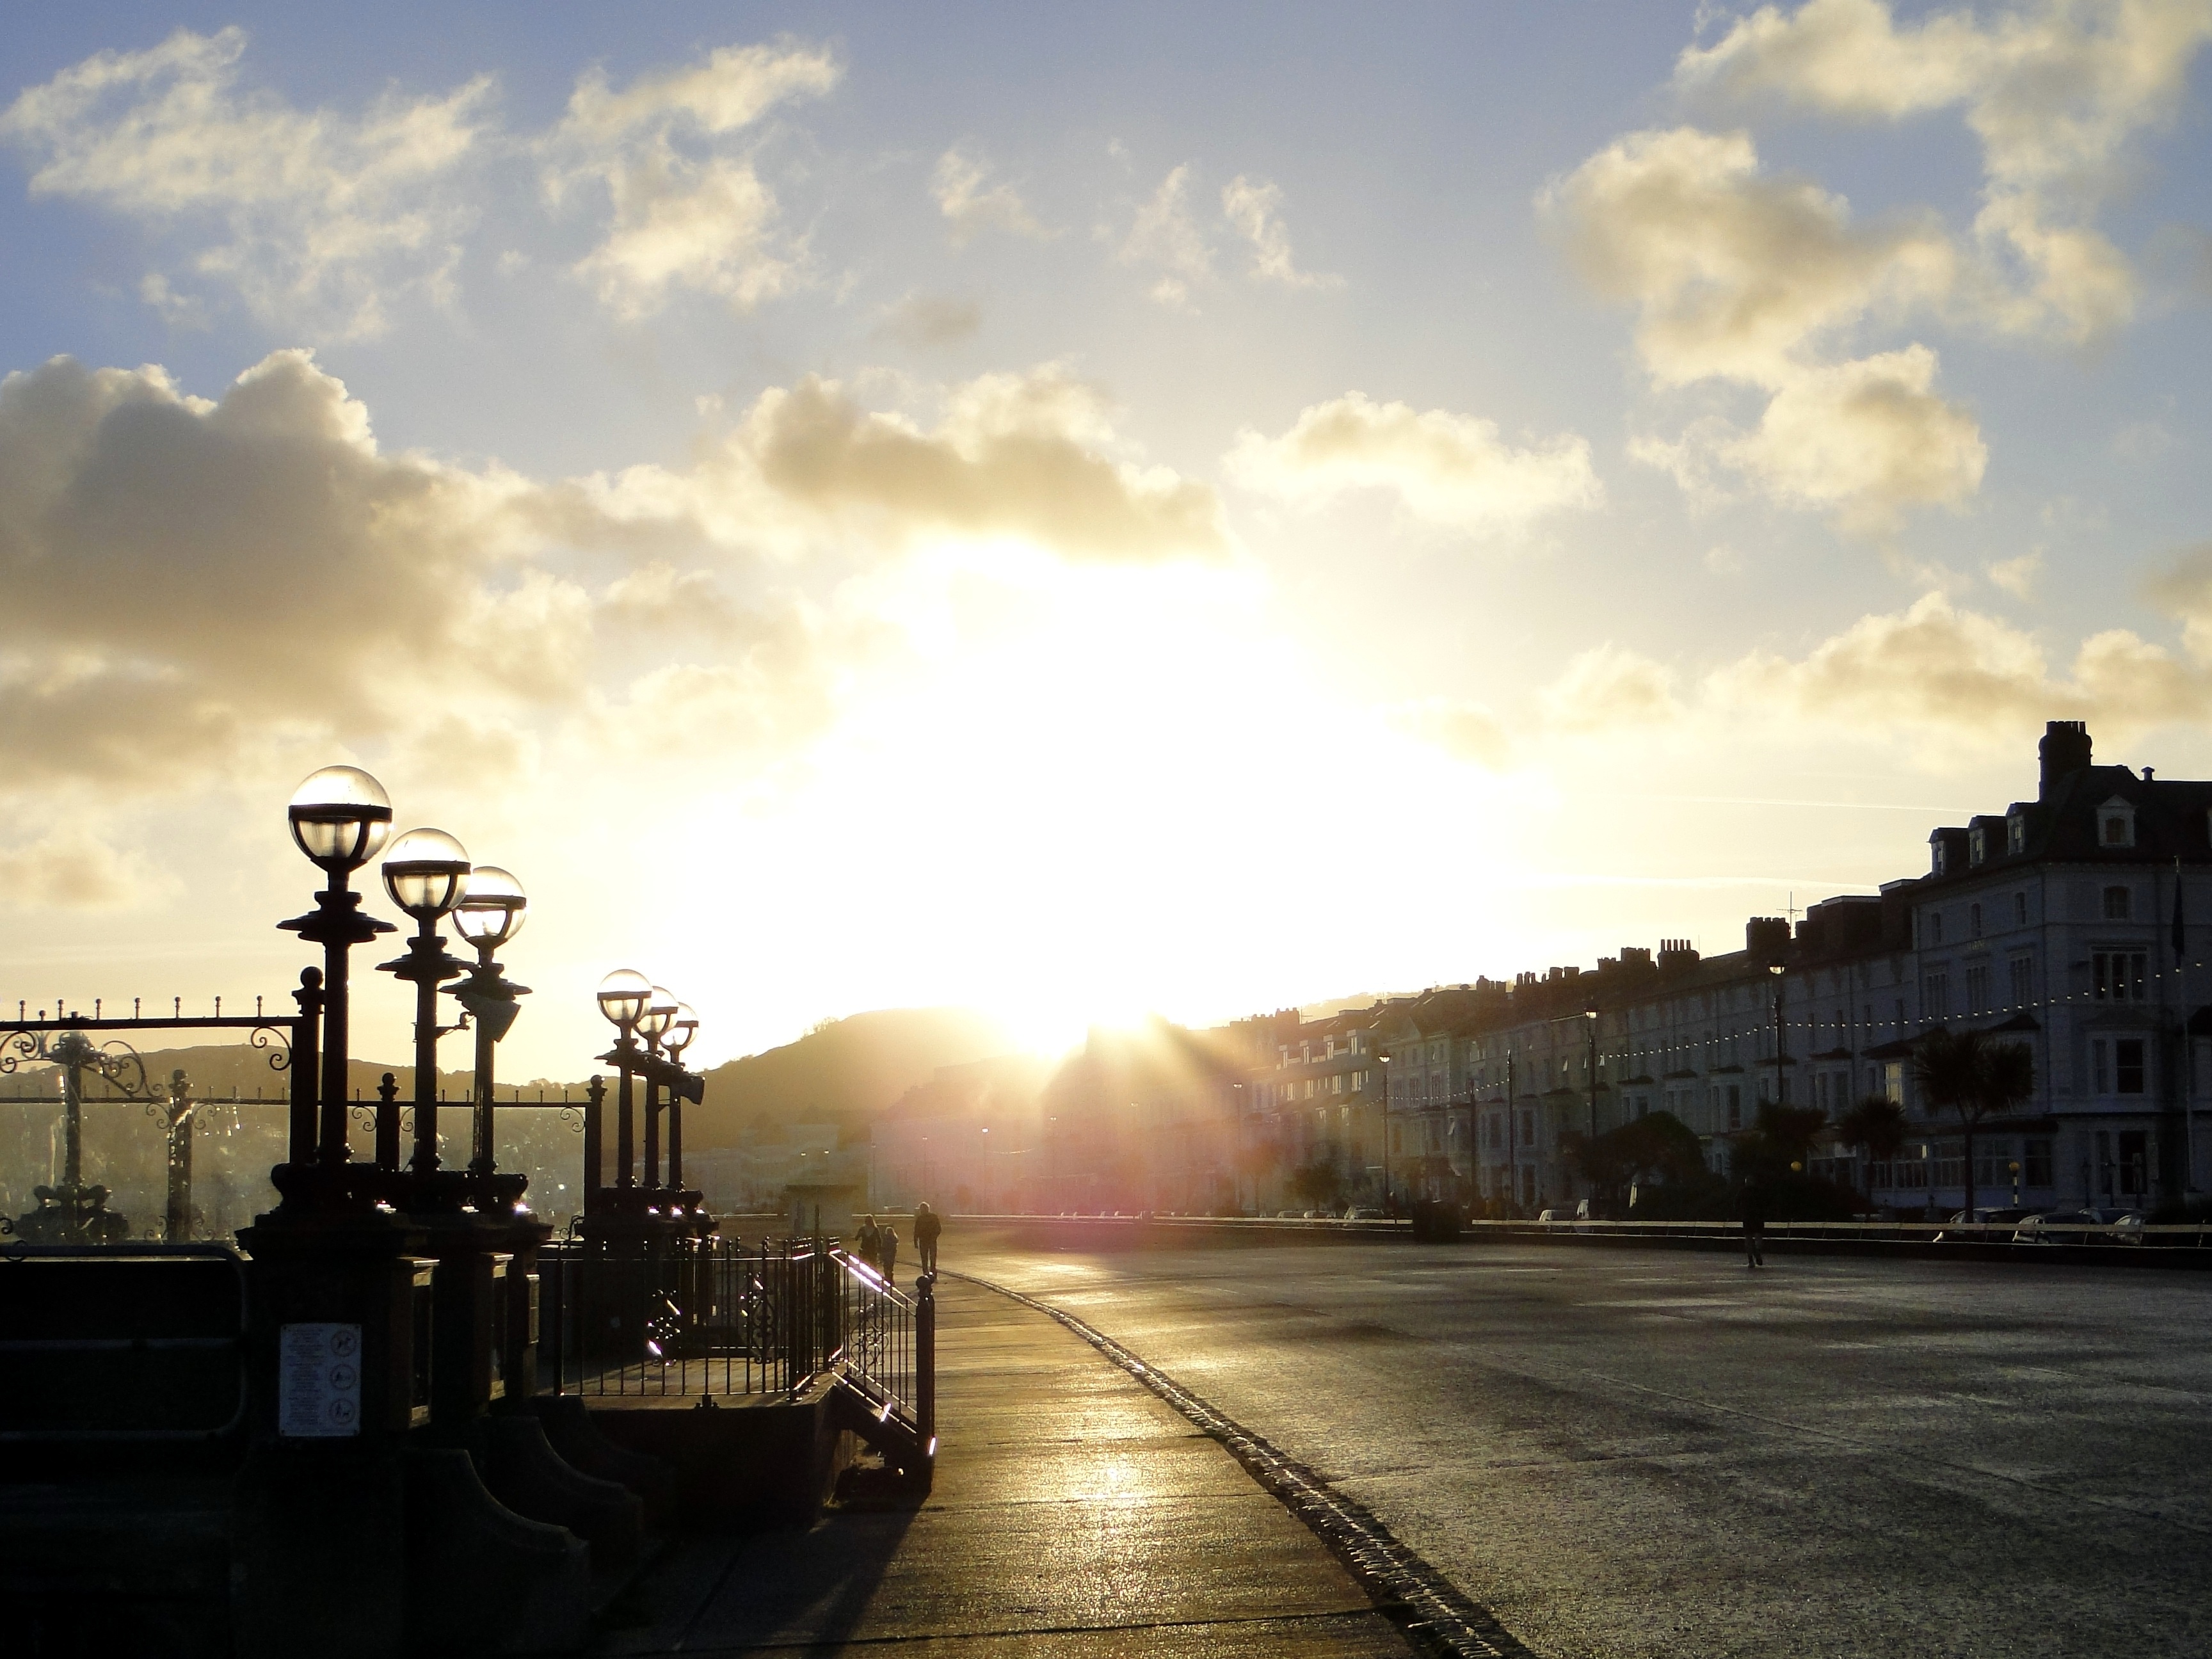
horizon, light, cloud, sky, sun, sunrise, sunset, sunlight, morning, dawn, mystical, cityscape, dusk, evening, reflection, vehicle, romantic, wales, lanterns, promenade, mirroring, back light